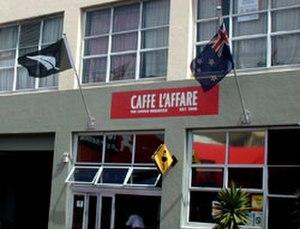
Le drapeau de la Nouvelle-Zélande existe sous sa forme actuelle depuis 1869 et est devenu le drapeau officiel le 24 mars 1902. Il est basé sur le pavillon d'État britannique, le Blue Ensign.